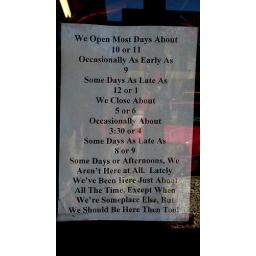
sign on the door of a store in Grand Lake